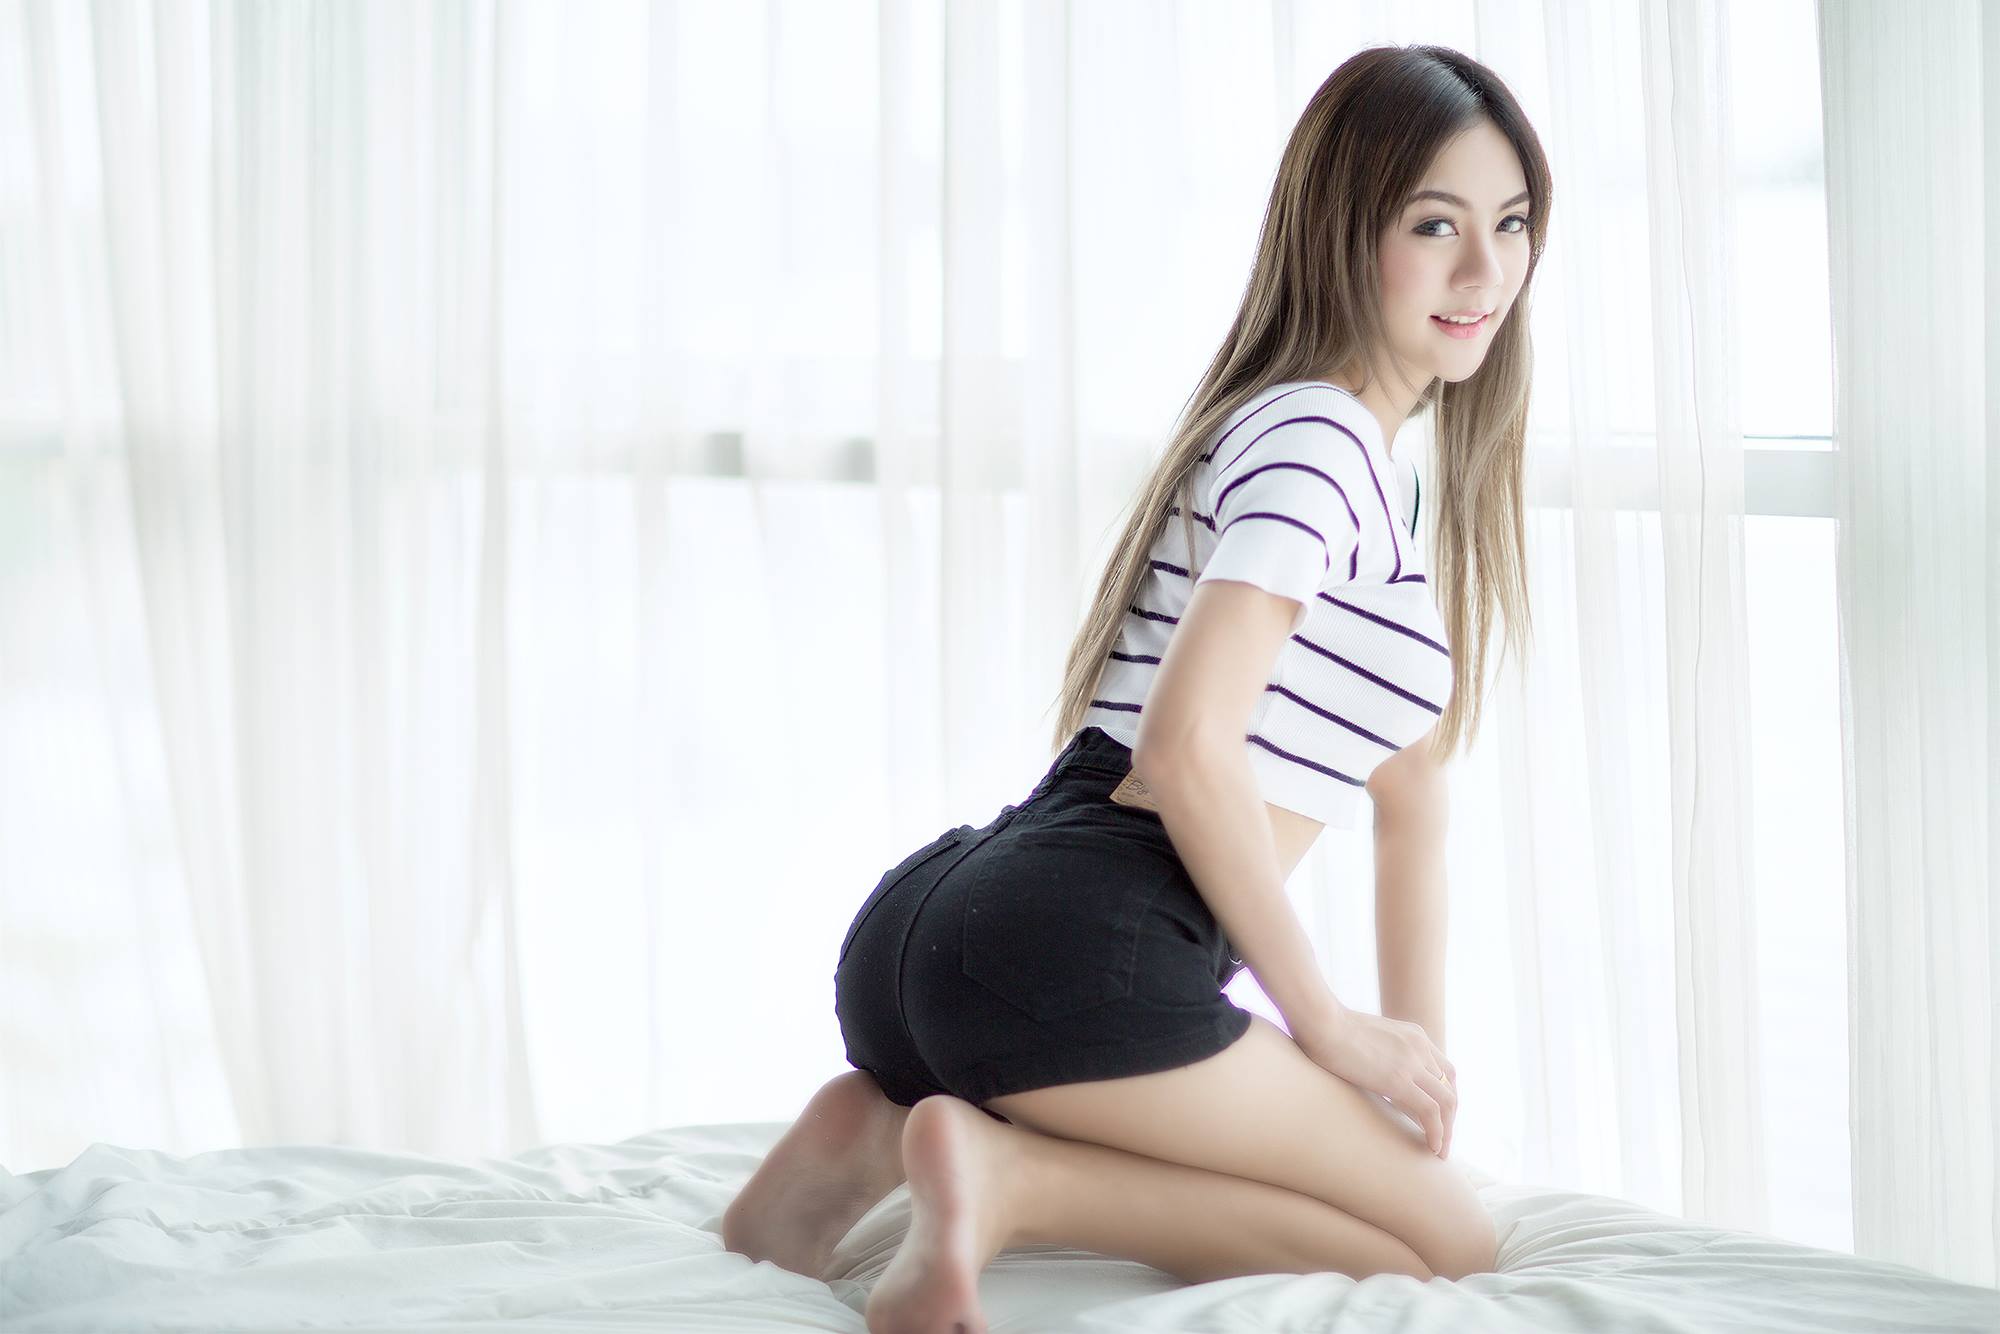
girl, woman, asian, cute, face, joint, skin, shoulder, leg, stomach, shorts, flash photography, neck, sleeve, waist, thigh, knee, comfort, elbow, black hair, trunk, street fashion, sportswear, fashion model, t shirt, abdomen, beauty, long hair, curtain, human leg, fashion design, foot, brown hair, barefoot, art model, sitting, pattern, japanese idol, uniform, portrait photography, top, linens, photo shoot, model, ankle